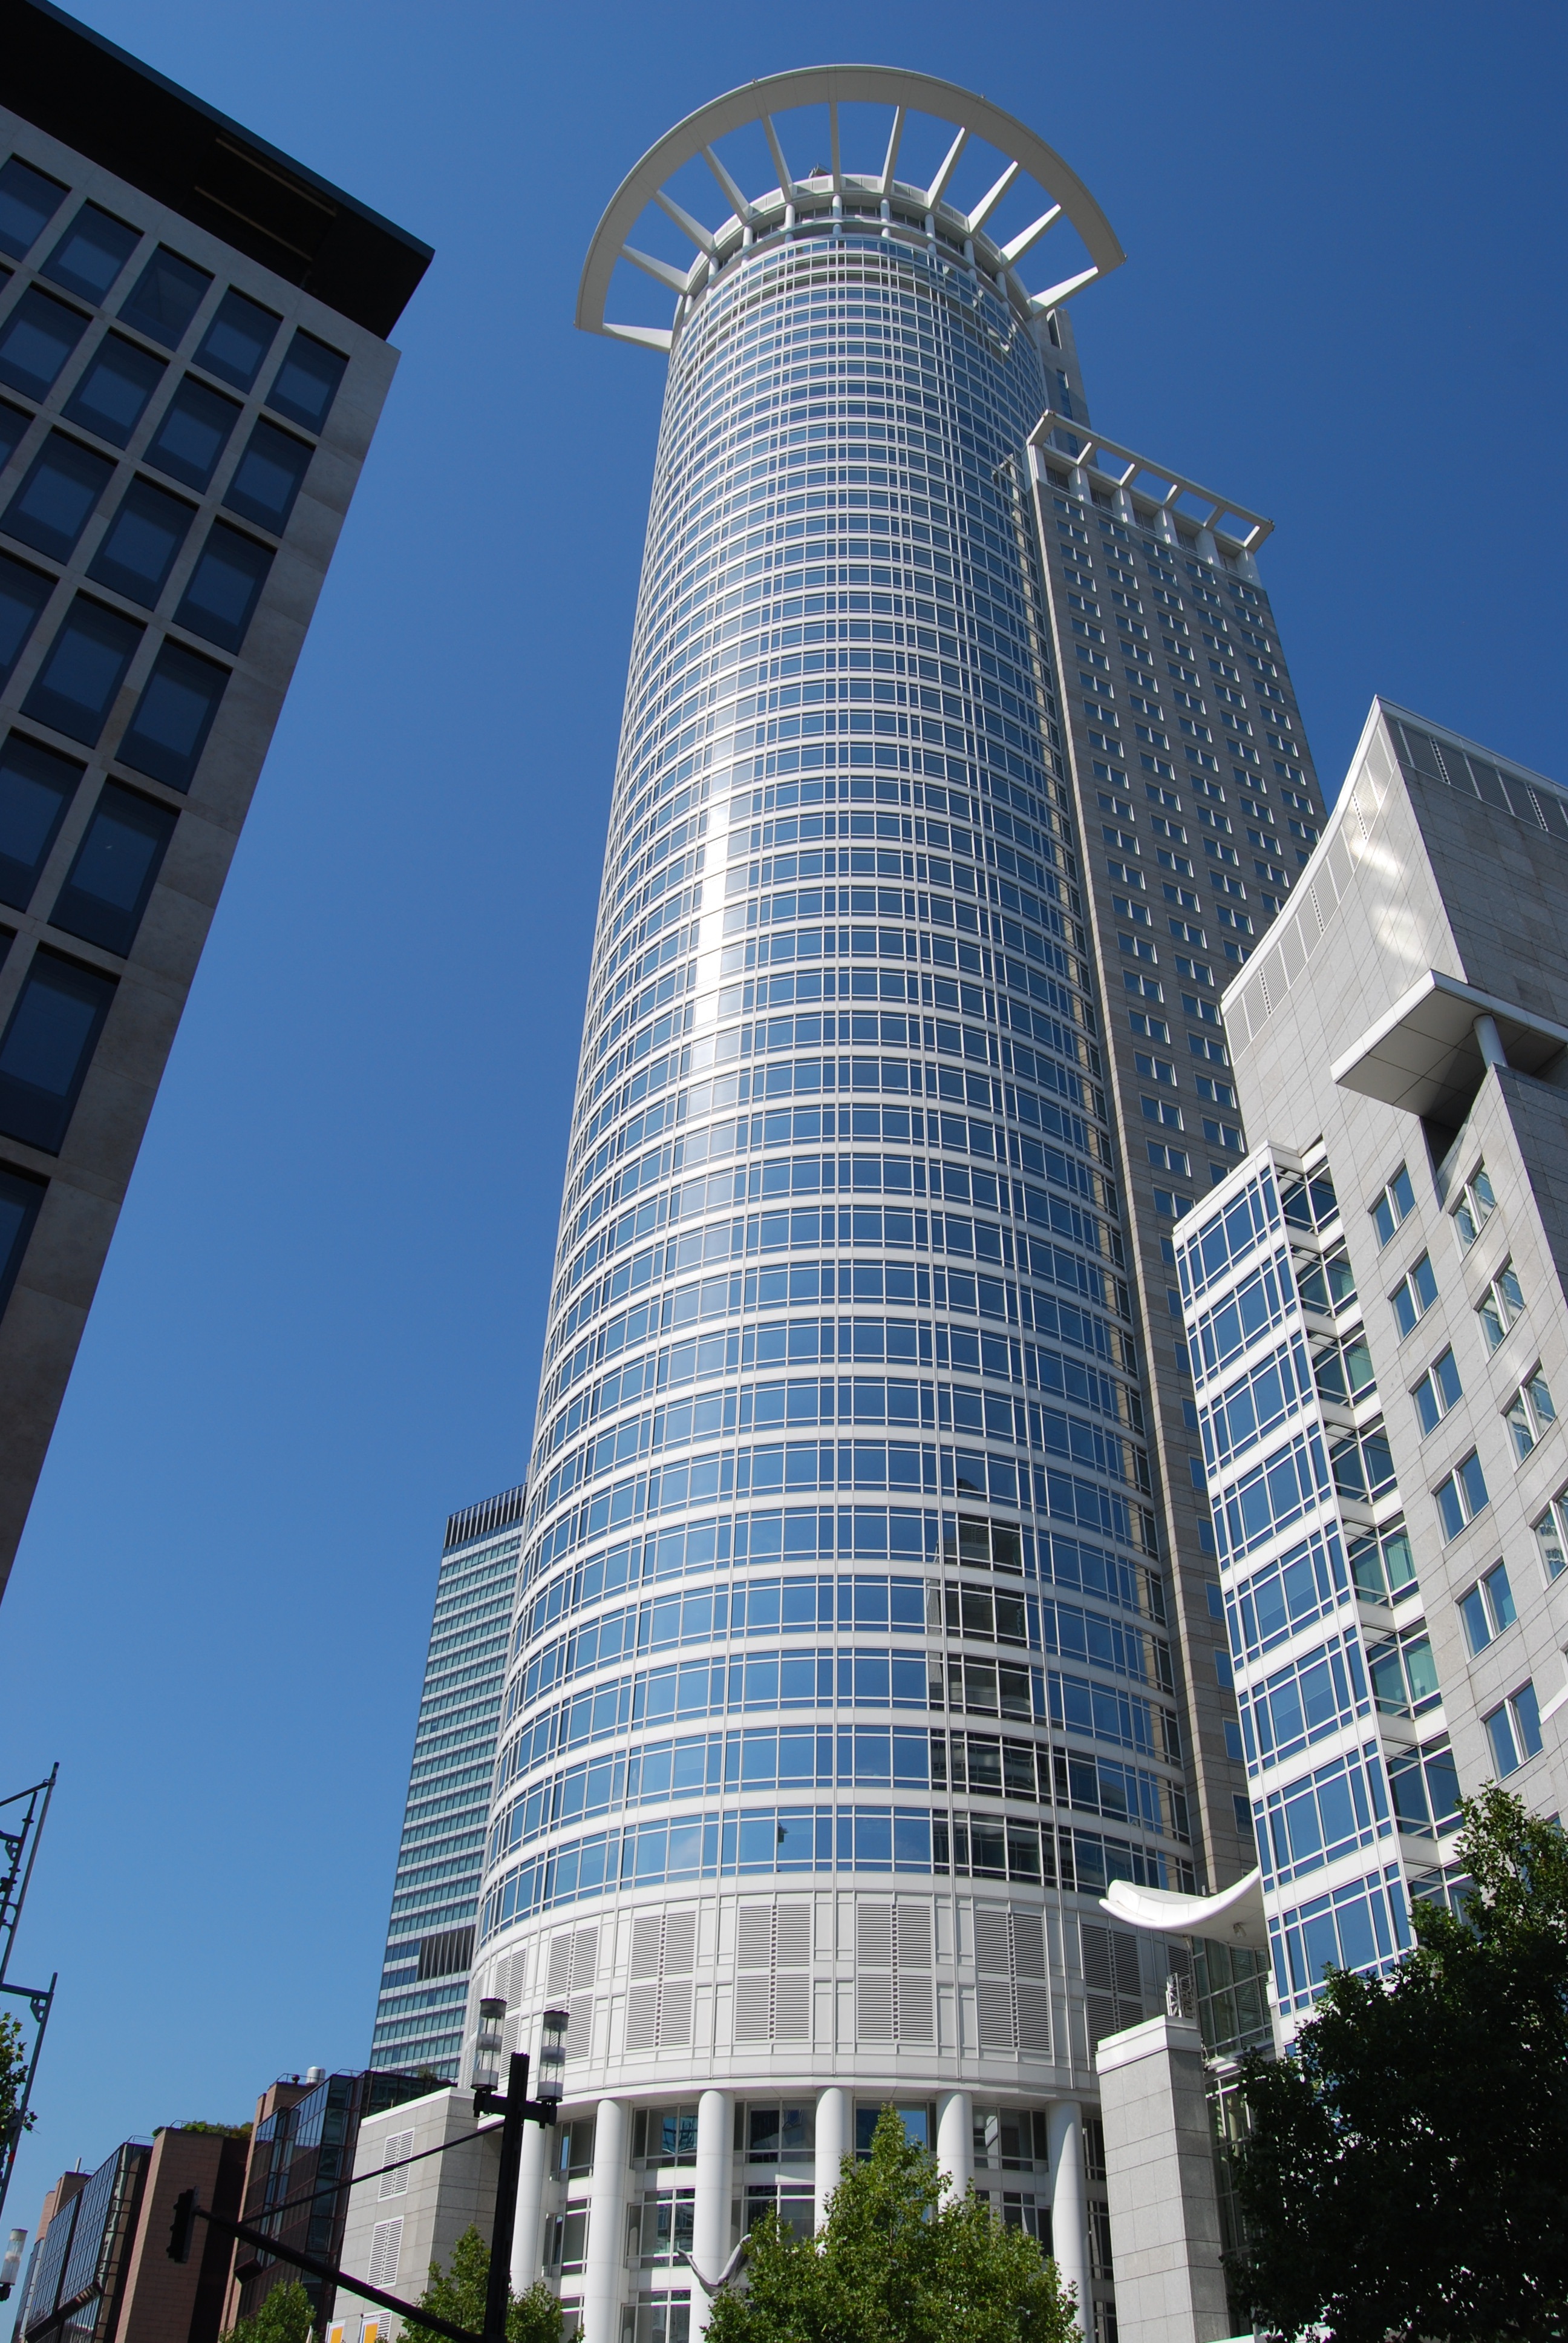
architecture, skyline, building, city, skyscraper, cityscape, downtown, tower, landmark, facade, tower block, commercial building, headquarters, metropolis, condominium, neighbourhood, frankfurt main, urban area, residential area, human settlement, metropolitan area